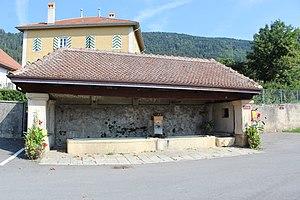
Le lavoir
Lignerolle est une commune suisse du canton de Vaud, située dans le district du Jura-Nord vaudois.